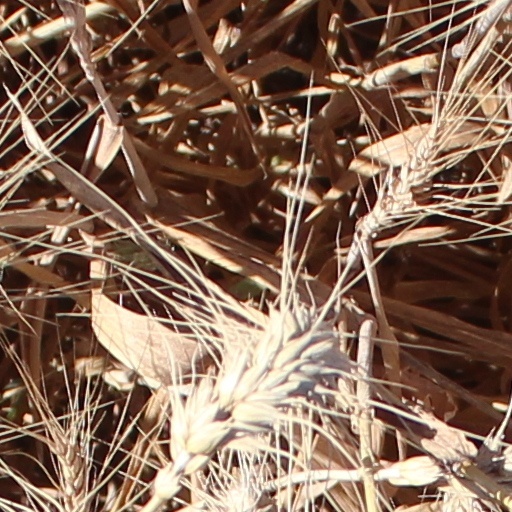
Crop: wheat